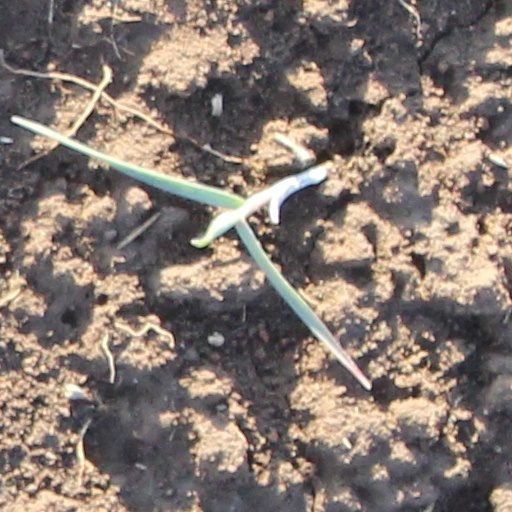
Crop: wheat